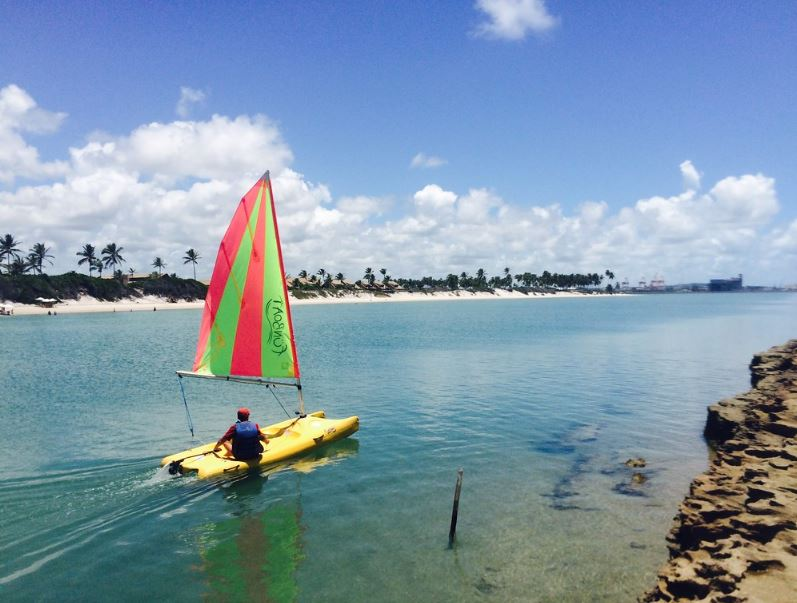
Fire: no
Smoke: no